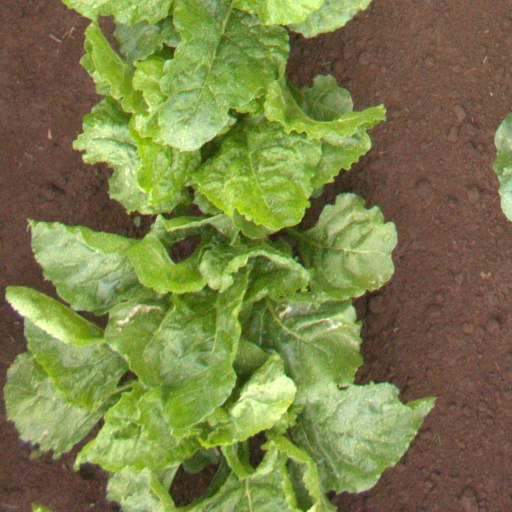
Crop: sugar beet